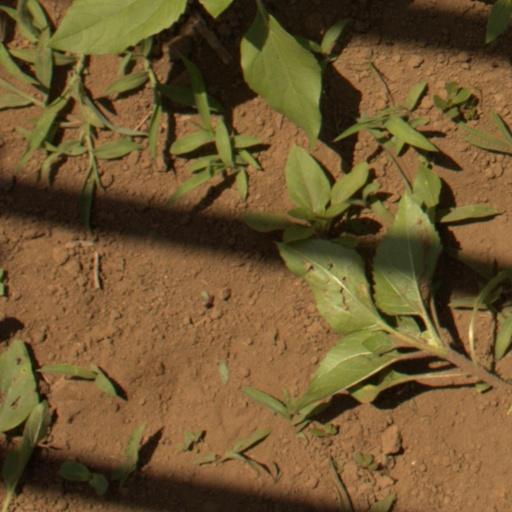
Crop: Jerusalem artichoke